Ticasuk Brown

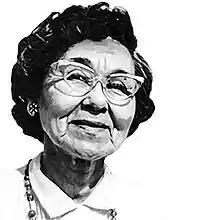

Ticasuk Brown (1904–1982) was an Iñupiaq educator, poet and writer. She was the recipient of a Presidential Commission and was the first Native American to have a school named after her in Fairbanks, Alaska. In 2009, she was placed in the Alaska Women's Hall of Fame.